Dave Levin

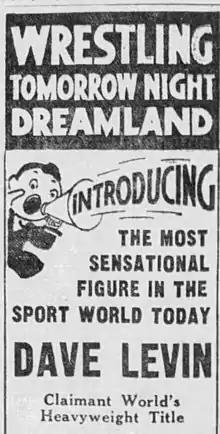
San Francisco advertisement for Dave Levin's debut in that city. July 1936

The next evening, Levin would travel north to Portland, Oregon to defeat former World's Champion Gun Sonnenberg in two straight falls.